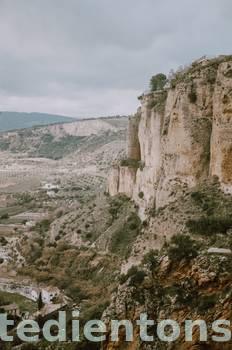
Label: Watermark